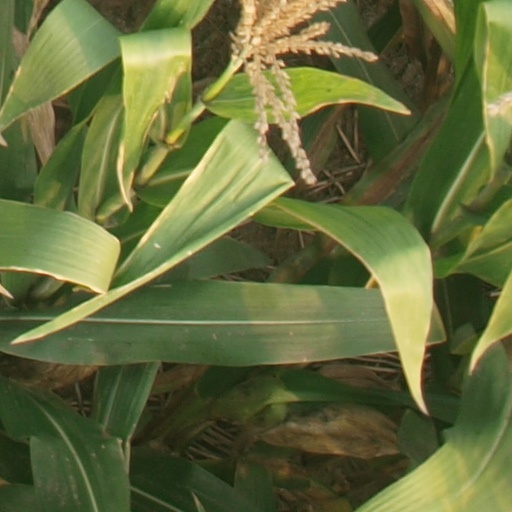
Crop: maize; corn